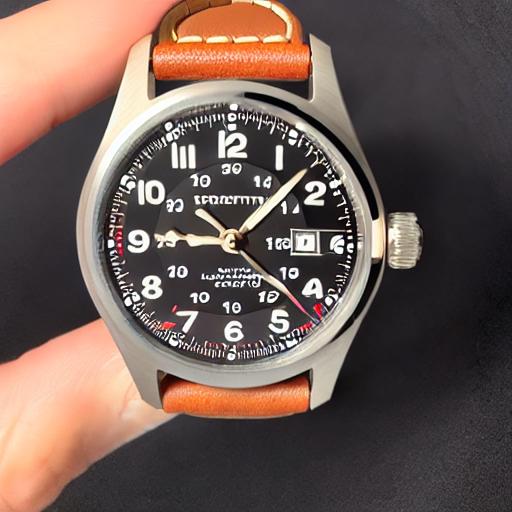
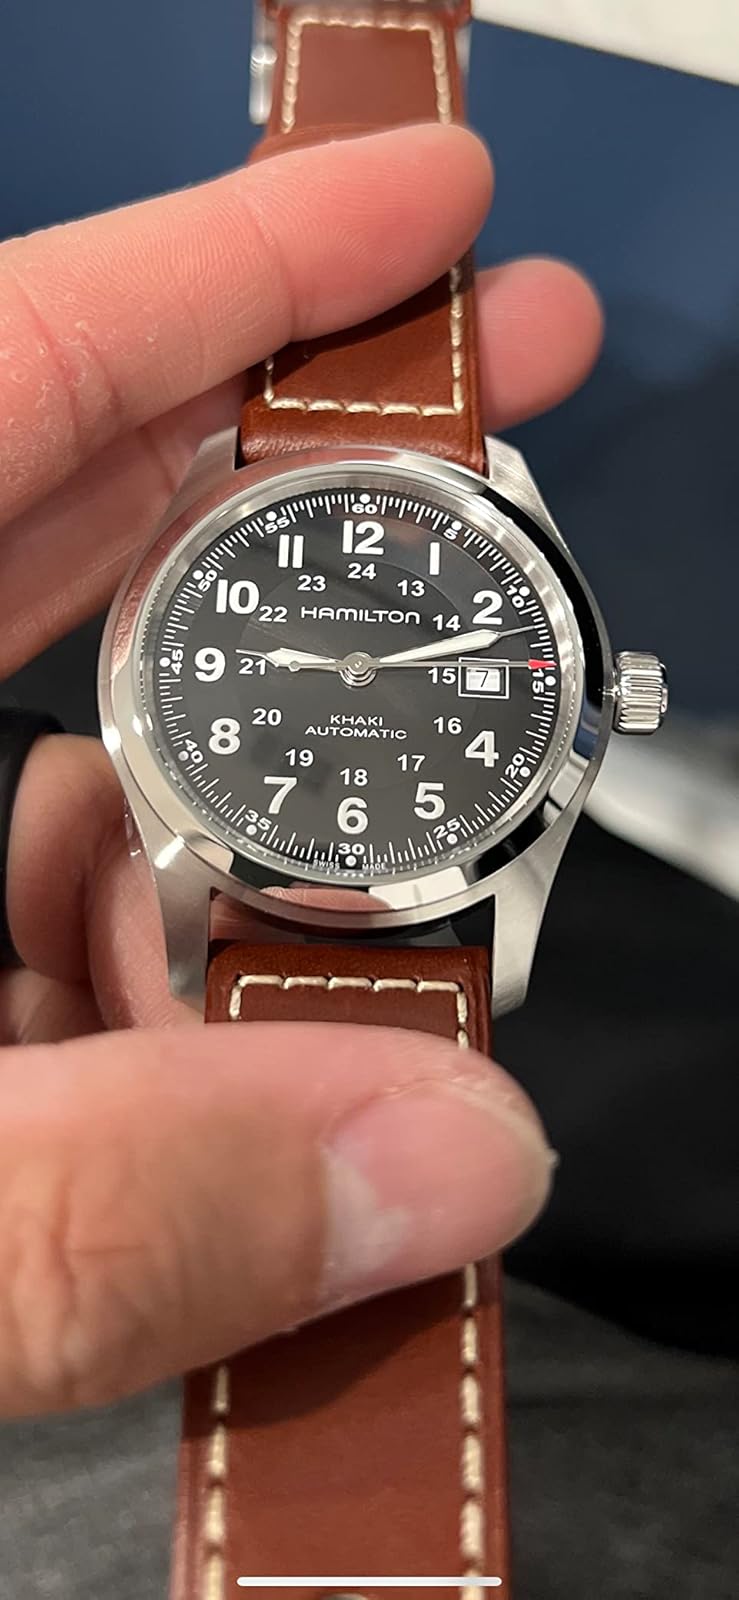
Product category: accessories_watch
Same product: no